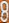
Number: 8